Jasper E. Treece Building

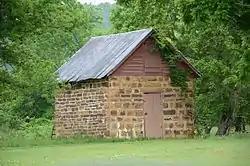

The Jasper E. Treece Building is a historic farm outbuilding in rural eastern Searcy County, Arkansas. It is located on the west side of County Road 55, about south of its junction with Arkansas Highway 74. It is a modest single-story stone structure, with a corrugated metal gable roof. The only openings in its walls are the doorway in the eastern facade, which has a wooden plank door, and a small opening on the north side. The walls are eighteen inches thick. The building was built in 1898 for Jasper Treece by the Cypert brothers, local stonemasons, and was intended for use as a storage facility for non-perishable items, with granary space in the attic. It is of unusually high quality for a typically utilitarian structure.